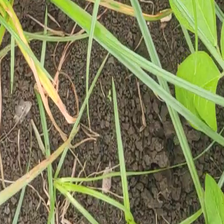
Weed species: Lavhala_(Cyperus_Rotundus)